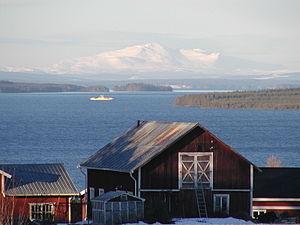
Le Jämtland est une des provinces historiques de Suède, située dans l'ouest du pays. C'est la deuxième province de Suède par ordre de grandeur. Elle fait aujourd'hui partie du comté de Jämtland.
Storsjön est le cinquième lac de Suède par son étendue, avec une superficie de 464 km² et une profondeur de 74 m.
Orrviken est une localité de Suède située dans la commune d'Östersund du comté de Jämtland. Elle couvre une superficie de 0,55 km². En 2010, elle compte 262 habitants.